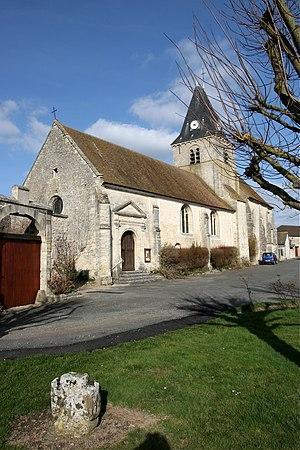
Omerville, Val d'Oise, la croix pattée avec en arrière-plan, l'église Saint Martin.
L'église Saint-Martin est une église catholique paroissiale située à Omerville, en France. Elle se singularise par son plan allongé, à vaisseau unique, avec des travées de quatre époques différentes qui se succèdent en enfilade, et un clocher central roman. Avec les murs de la deuxième et de la troisième travée de la nef, il représente la partie la plus ancienne de l'église, et devrait remonter au moins au dernier quart du XIᵉ siècle, ou sinon au tout début du XIIᵉ siècle. Malheureusement, l'élégante flèche de pierre ajoutée au milieu du XIIᵉ siècle a été démolie vers 1905, et remplacée par un simple toit. À l'intérieur, le caractère roman s'est bien conservé dans la base du clocher voûtée en berceau. Un chœur de deux travées, dont le style du voûtement reflète les dernières années de la première période gothique, est substitué à l'abside primitive vers 1220-1230. Lors de l'agrandissement du chœur par l'adjonction d'une abside à pans coupés au dernier quart du XIIIᵉ siècle ou au début du XIVᵉ siècle, la seconde travée est partiellement démolie pour des raisons inconnues.
La commanderie d'Omerville, également appelée commanderie de Louvières ou encore commanderie de Louviers-Vaumion est une commanderie hospitalière située à Omerville dans le département du Val-d'Oise en région Île-de-France.
Cette liste recense les monuments historiques du département du Val-d'Oise, en France.
Une croix pattée est un type de croix chrétienne dont les bras sont étroits au niveau du centre et larges à la périphérie, le nom venant du fait que les bras de la croix font penser à des pattes. Il existe plusieurs variantes de croix pattée.